Presidency of William Howard Taft

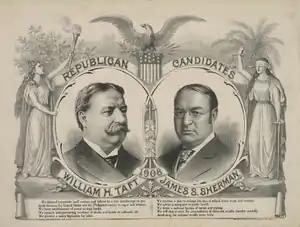
1908 Taft/Sherman poster

Taft began the campaign on the wrong foot, fueling the arguments of those who said he was not his own man by traveling to Roosevelt's home at Sagamore Hill for advice on his acceptance speech, saying that he needed "the president's judgment and criticism". He supported most of Roosevelt's policies. Taft argued that labor had a right to organize, but not boycott, and that corporations and the wealthy must also obey the law. He attributed blame for the recent recession, the Panic of 1907, to stock speculation and other abuses, and felt some reform of the currency (the U.S. was on the gold standard) was needed to allow flexibility in the government's response to poor economic times. He also spoke out in favor of revisions to tariff rates and favored strengthening the Sherman Antitrust Act. Taft's opponent in the general election was William Jennings Bryan, the Democratic nominee for the third time in four presidential elections. He campaigned on a progressive platform attacking "government by privilege", and portraying Republicans as beholden to powerful corporate interests and to the wealthy. Given that many of Roosevelt's reforms stemmed from his proposals, the Democrat argued that he himself was the true heir to Roosevelt's mantle.